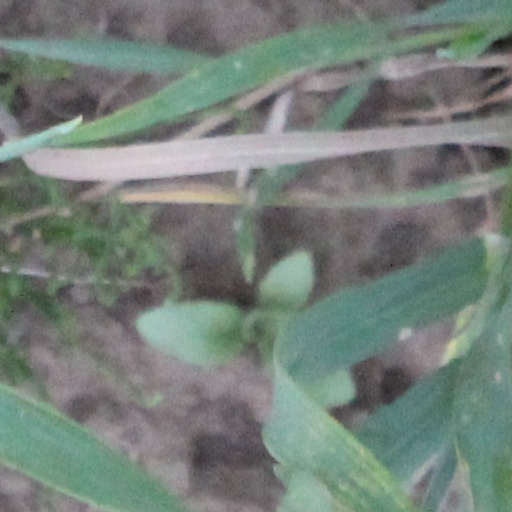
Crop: wheat